VECTOR

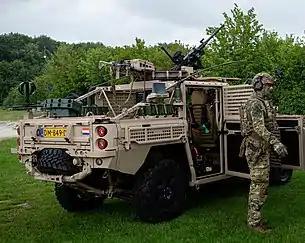
Operational VECTOR equipped with jammers, communication systems and smoke grenade launchers

The VECTOR is powered by a 3,200 cc Steyr six-cylinder diesel engine, which produces 220 hp (160 kW) and 500 Nm of torque. The maximum speed is limited at 130 km/h, the 115 L fuel tank gives the VECTOR an operational range of 800 km The Steyr engine is linked to a ZF six-speed automatic transmission. The permanent four-wheel drive with three differentials, the optional four-wheel steering allows for a turning radius of 9 metres. The maximum payload capacity of the VECTOR is 1,440 kg, the curb weight is 3070 kg with a maximum vehicle weight of 4,700 kg. The VECTOR can wade through 75 cm of water.